New Jersey Route 10

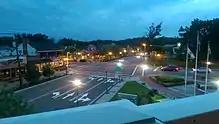
Route 10 meeting CR 527 in downtown Livingston

Route 10 begins at the intersection of US 46 in the Ledgewood section of Roxbury, Morris County at the former Ledgewood Circle, heading to the southeast on a four-lane divided highway with some jughandles. The road passes by The Shops at Ledgewood Commons, the Roxbury Mall, and many other businesses, also crossing the Dover & Rockaway River Railroad's High Bridge Branch. The route crosses the Dover & Rockaway River Railroad's Chester Branch before it enters Randolph, where the road becomes less commercial in nature and passes Randolph Lake, reaching an interchange of Sussex Turnpike (CR 617). Past this interchange, Route 10 crosses over forested Mine Hill. The route crosses the intersection of Dover-Chester Road (CR 513) and passes north of the County College of Morris past that intersection, with suburban development becoming more frequent again. Route 10 widens to six lanes and then runs through Denville before heading into the Mount Tabor section of Parsippany.